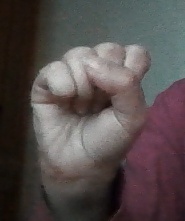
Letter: saad